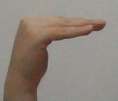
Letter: haa